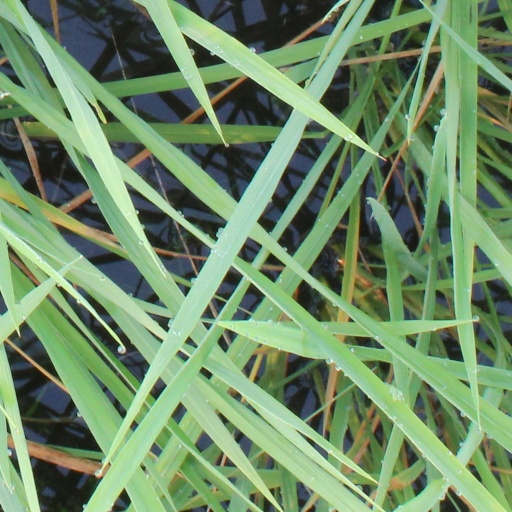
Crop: rice